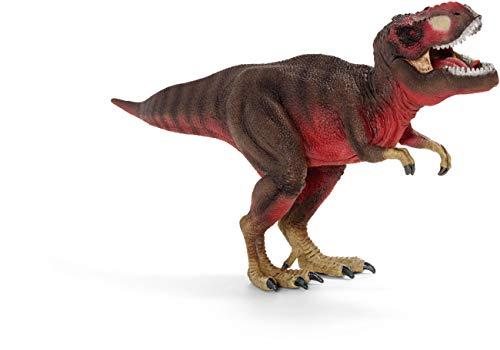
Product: Schleich North America Tyrannosaurus Rex Toy Figure, Red
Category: Toys & Games | Toy Figures & Playsets | Action Figures
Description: Get to know the famous T-Rex without the danger.
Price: $21.24
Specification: ProductDimensions:3.7x11x5.5inches|ItemWeight:9.9ounces|ShippingWeight:9.9ounces(Viewshippingratesandpolicies)|DomesticShipping:ItemcanbeshippedwithinU.S.|InternationalShipping:ThisitemcanbeshippedtoselectcountriesoutsideoftheU.S.LearnMore|ASIN:B00N1YPLYC|Itemmodelnumber:72068|Manufacturerrecommendedage:36months-15years